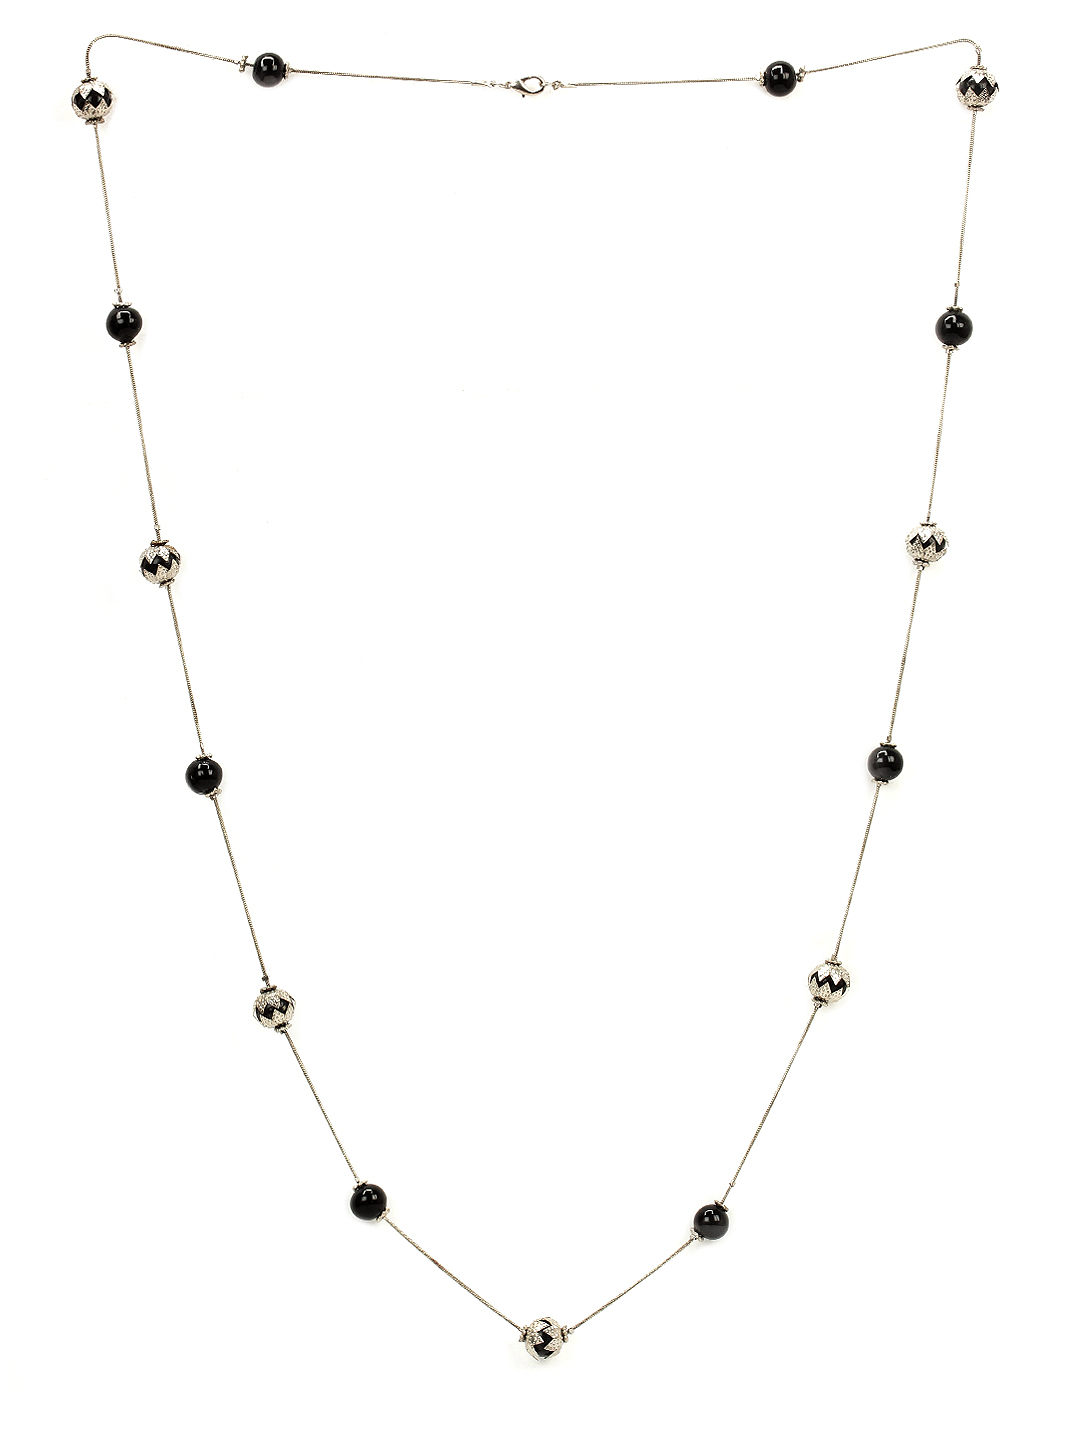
Adrika Black Necklace
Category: Accessories / Jewellery / Necklace and Chains
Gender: Women
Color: Black
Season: Summer 2012
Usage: Casual